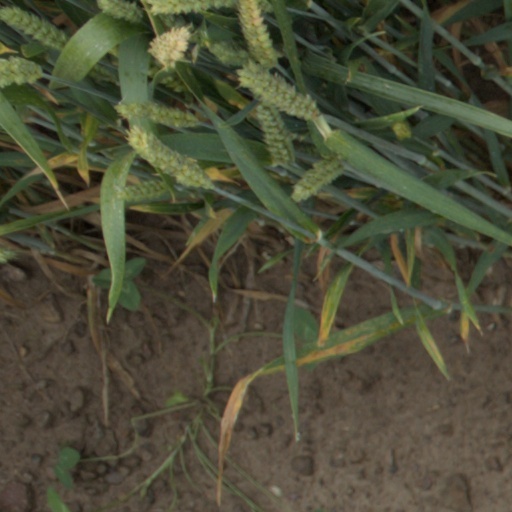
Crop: wheat